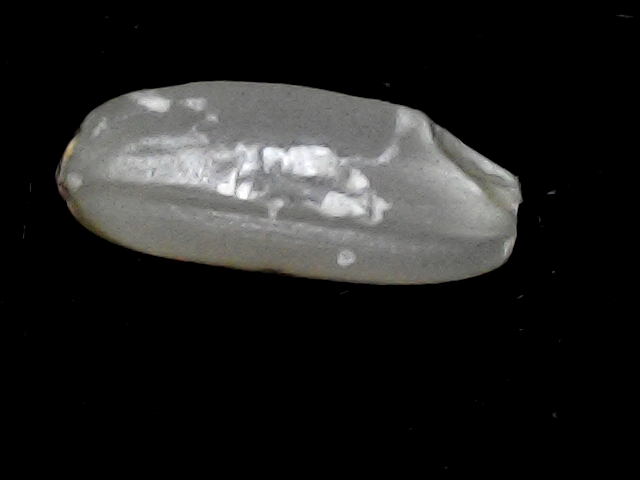
Rice variety: BD51